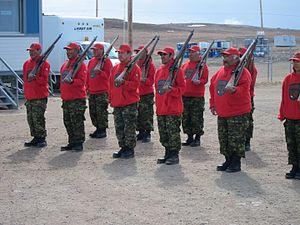
Rangers canadiens au Nunavut (Canada)
La base des Forces canadiennes Esquimalt est la base navale de la côte ouest du Canada pour l'océan Pacifique. Elle fait partie des Forces maritimes du Pacifique de la Marine royale canadienne. Elle est située à Esquimalt sur l'île de Vancouver en Colombie-Britannique. La base occupe environ 41 kilomètres carrés à la pointe sud de l'île de Vancouver. Actuellement la Base des Forces canadiennes Esquimalt emploie 4411 militaires and 2762 civils.
La base des Forces canadiennes Borden est une base des Forces canadiennes située dans la province de l'Ontario au Canada. C'est le lieu de naissance historique de l'Aviation royale du Canada.
Les Rangers canadiens forment un sous-élément spécialisé des Forces armées canadiennes créé en 1947. Ils font partie de la réserve de l'Armée canadienne et garantissent une présence militaire dans les régions isolées du Canada comme le Nord canadien et le long des côtes. Ils ont pour mission d'observer et de signaler des activités inhabituelles.